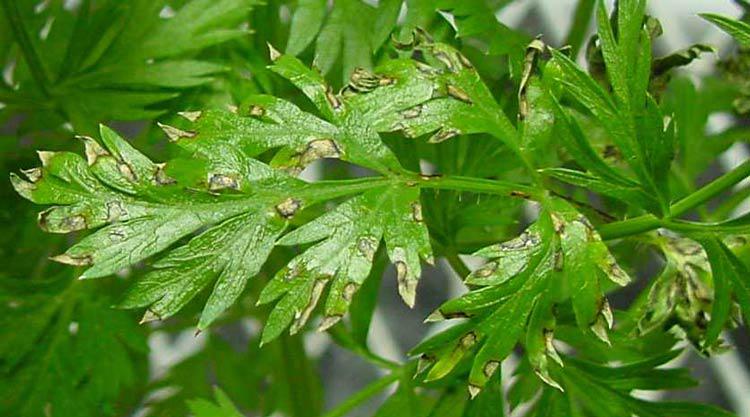
Plant: Carrot
Disease: carrot cercospora leaf blight